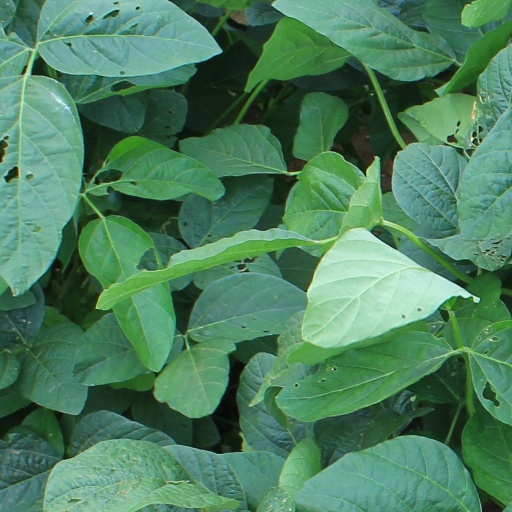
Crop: soybean